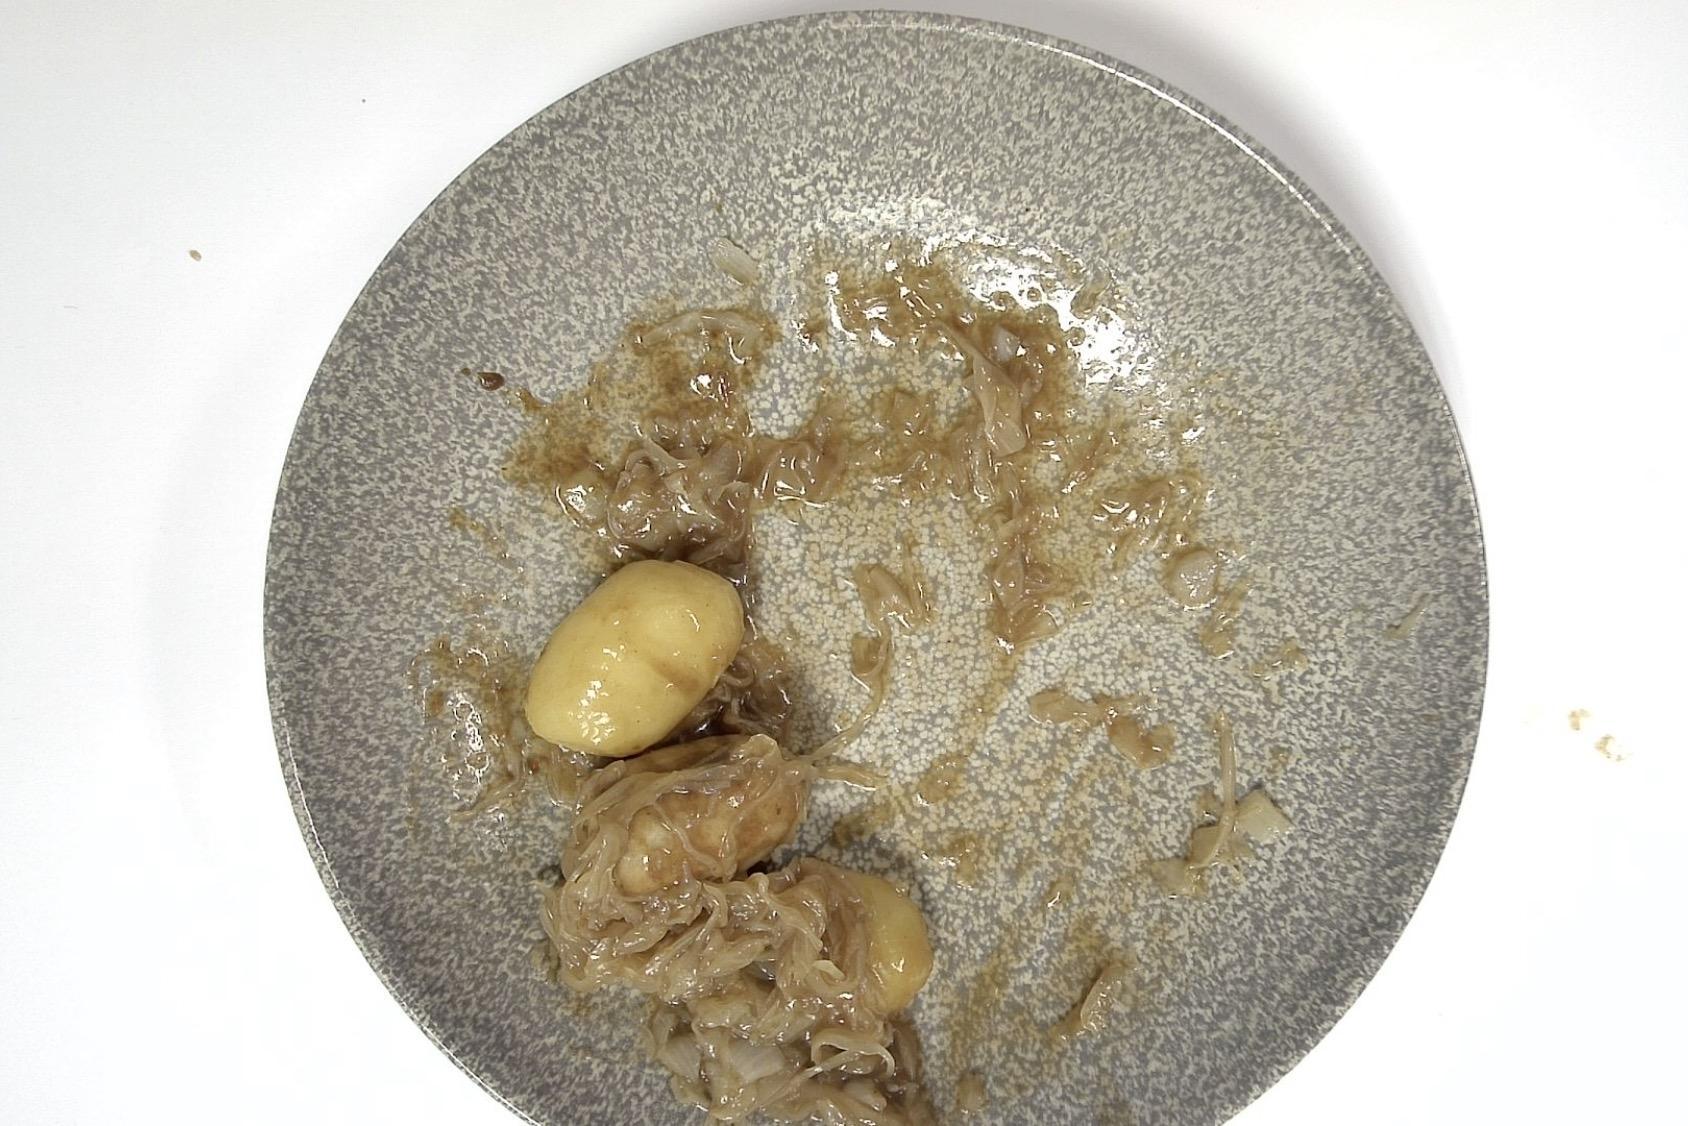
Gericht: Rostbratwurst mit Sauerkraut und Kartoffeln an Brauner Sauce
Portionsgröße: Normale Portion
Zutaten: Kartoffeln, Sauerkraut , Braune Sauce , Rostbratwurst
Gewicht vorher: 325 g
Kalorien vorher: 326,570 kcal
Gewicht nachher: 195 g
Kalorien nachher: 195,942 kcal